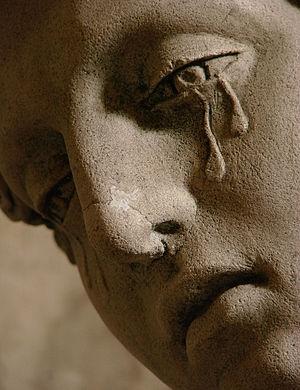
Sépulcre (scène de l'onction du corps du Christ), 1672, dans l'église Saint-Martin d'Arc-en-Barrois. Marie-Madeleine.
La tristesse est une douleur émotionnelle associée, ou caractérisée par des sentiments de désavantages, à une perte, au désespoir ou au chagrin. Un individu triste fait face à un état léthargique et se replie face aux autres. Le pleur est souvent une indication de la tristesse. La tristesse est l'une des « sept émotions de base » décrites par Paul Ekman, parmi elles la joie, la colère, la surprise, la peur, le mépris et le dégoût.